World Rally Championship

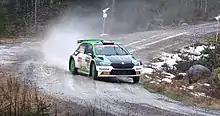
Oliver Solberg and Aaron Johnston on Rally Sweden 2020 in a Škoda Fabia Rally2 evo

The Groups Rally consists of six rally car specifications eligible for WRC.